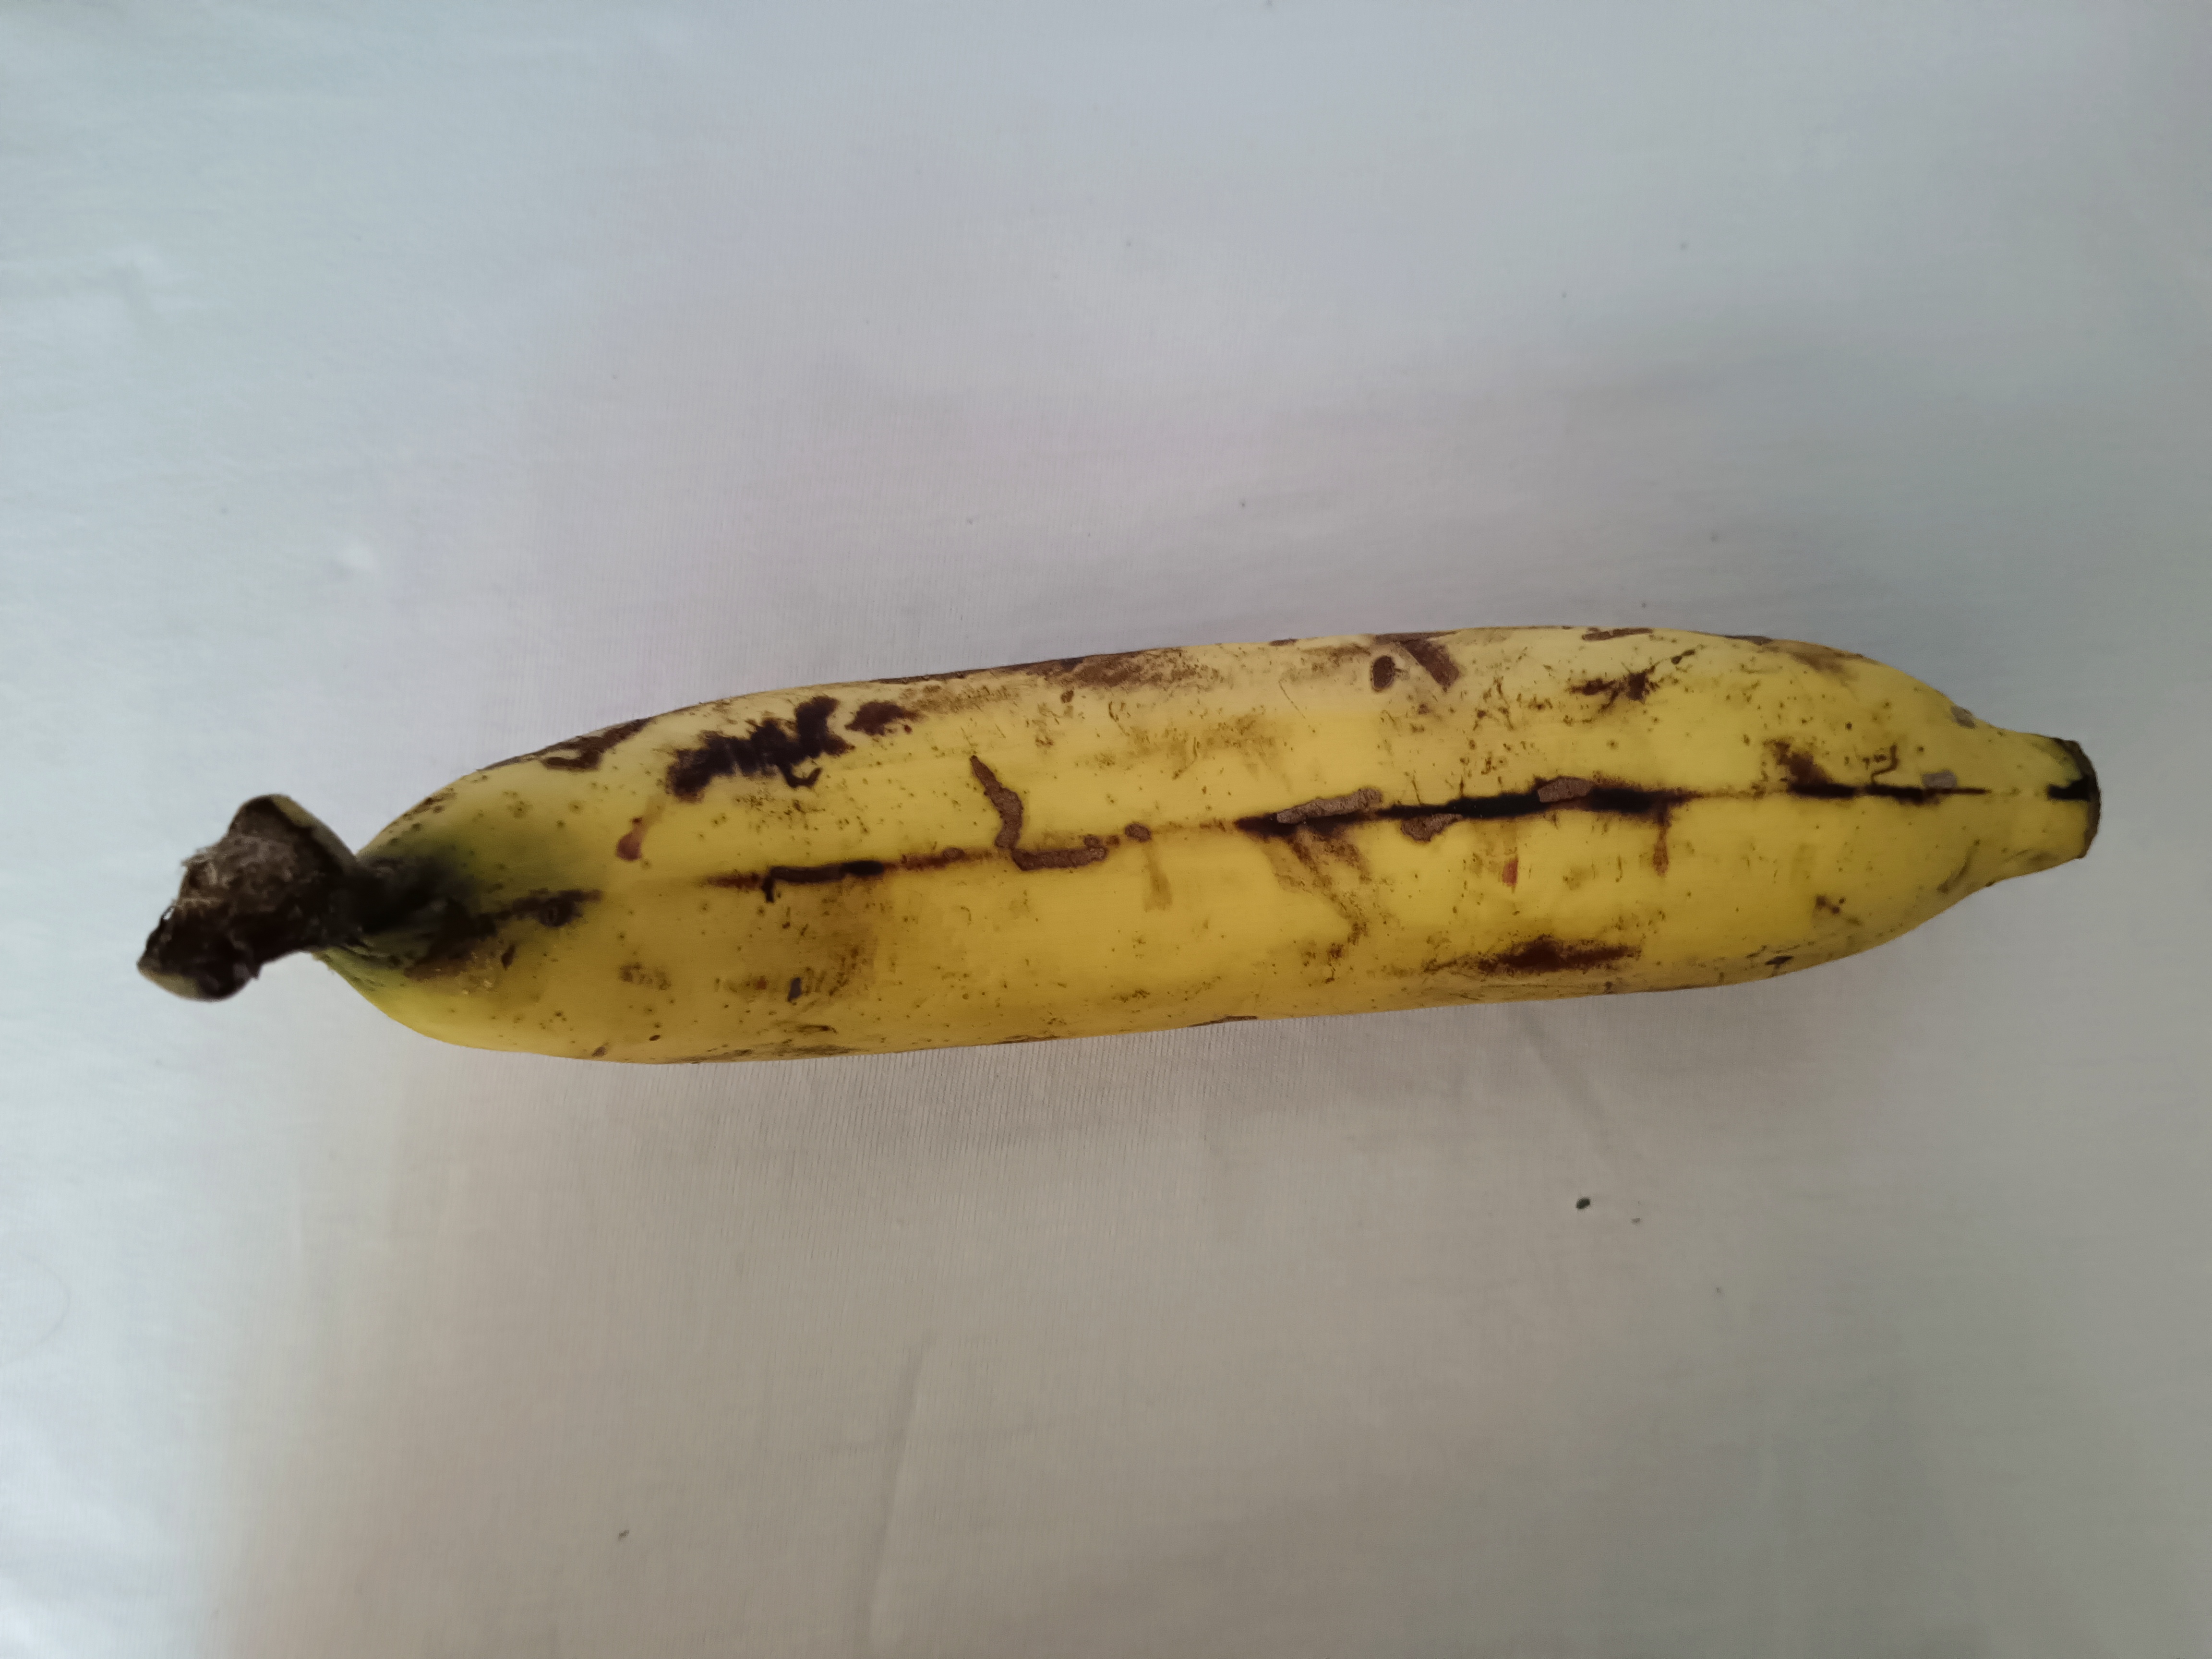
Banana variety: Shagor